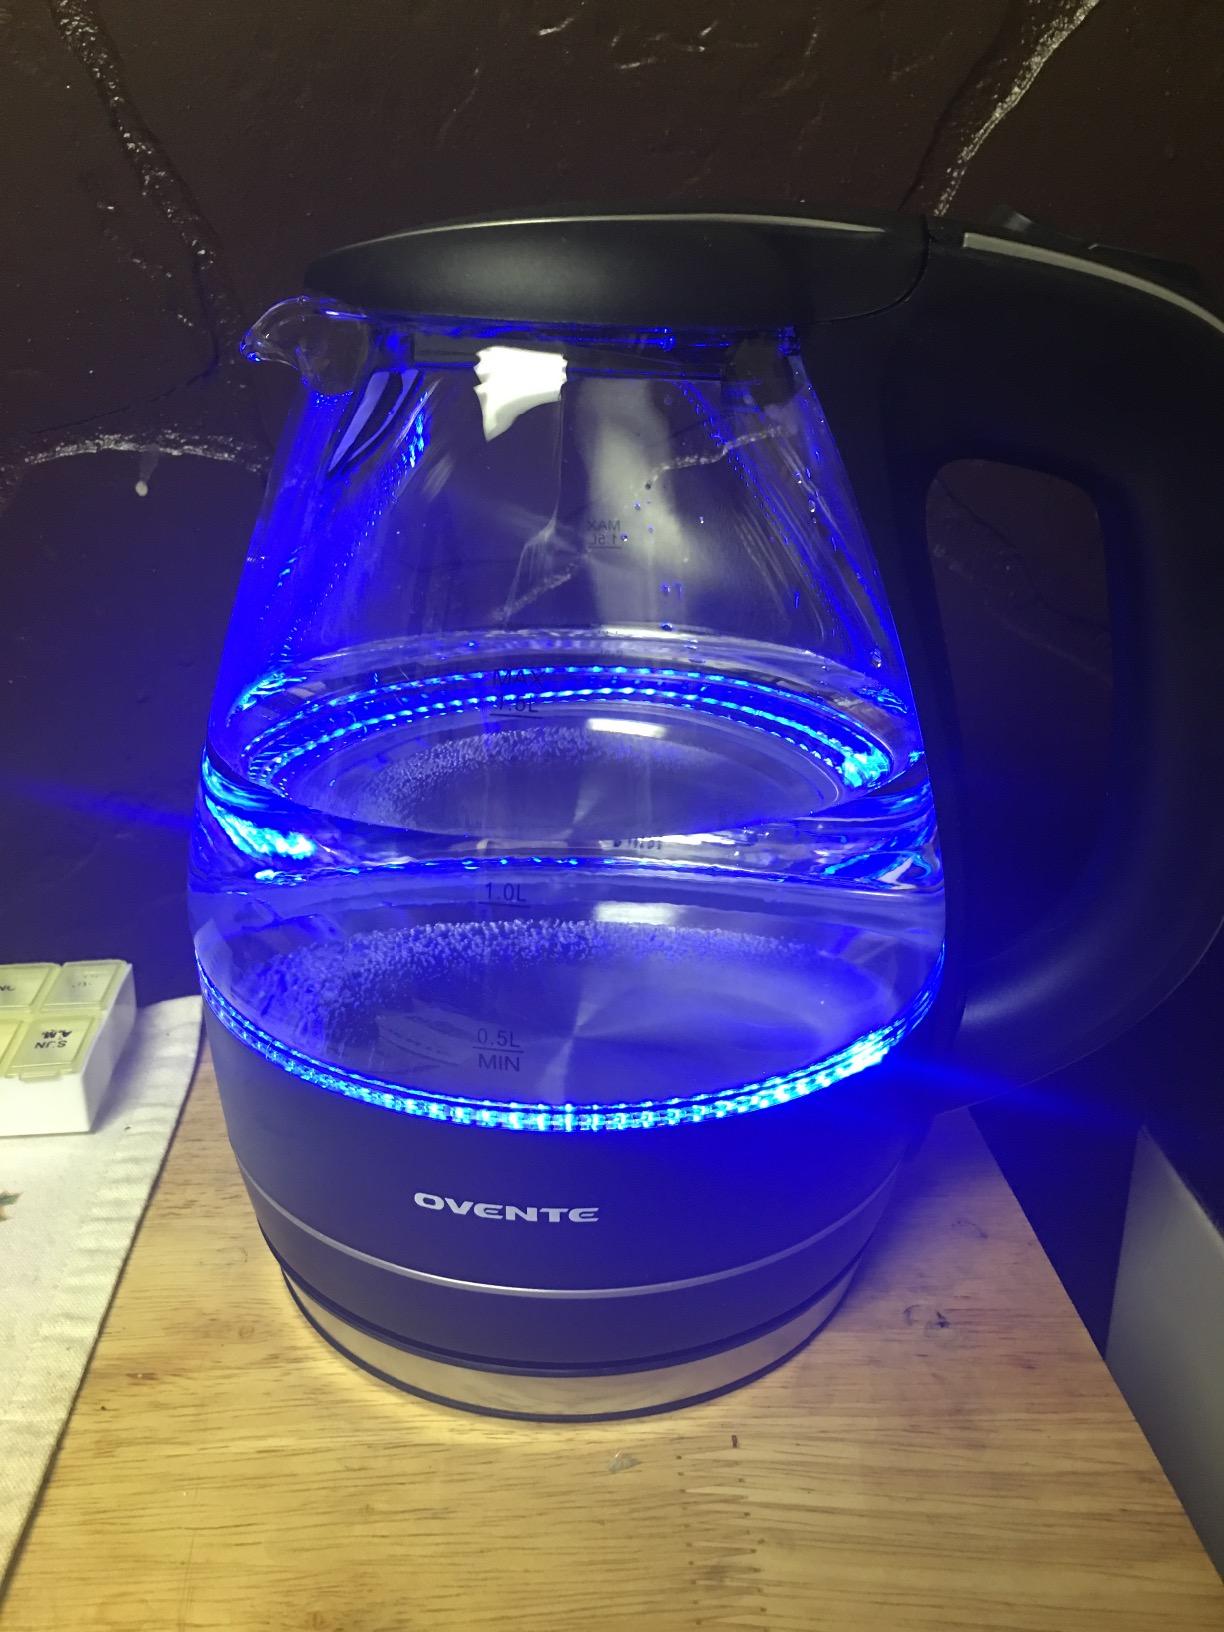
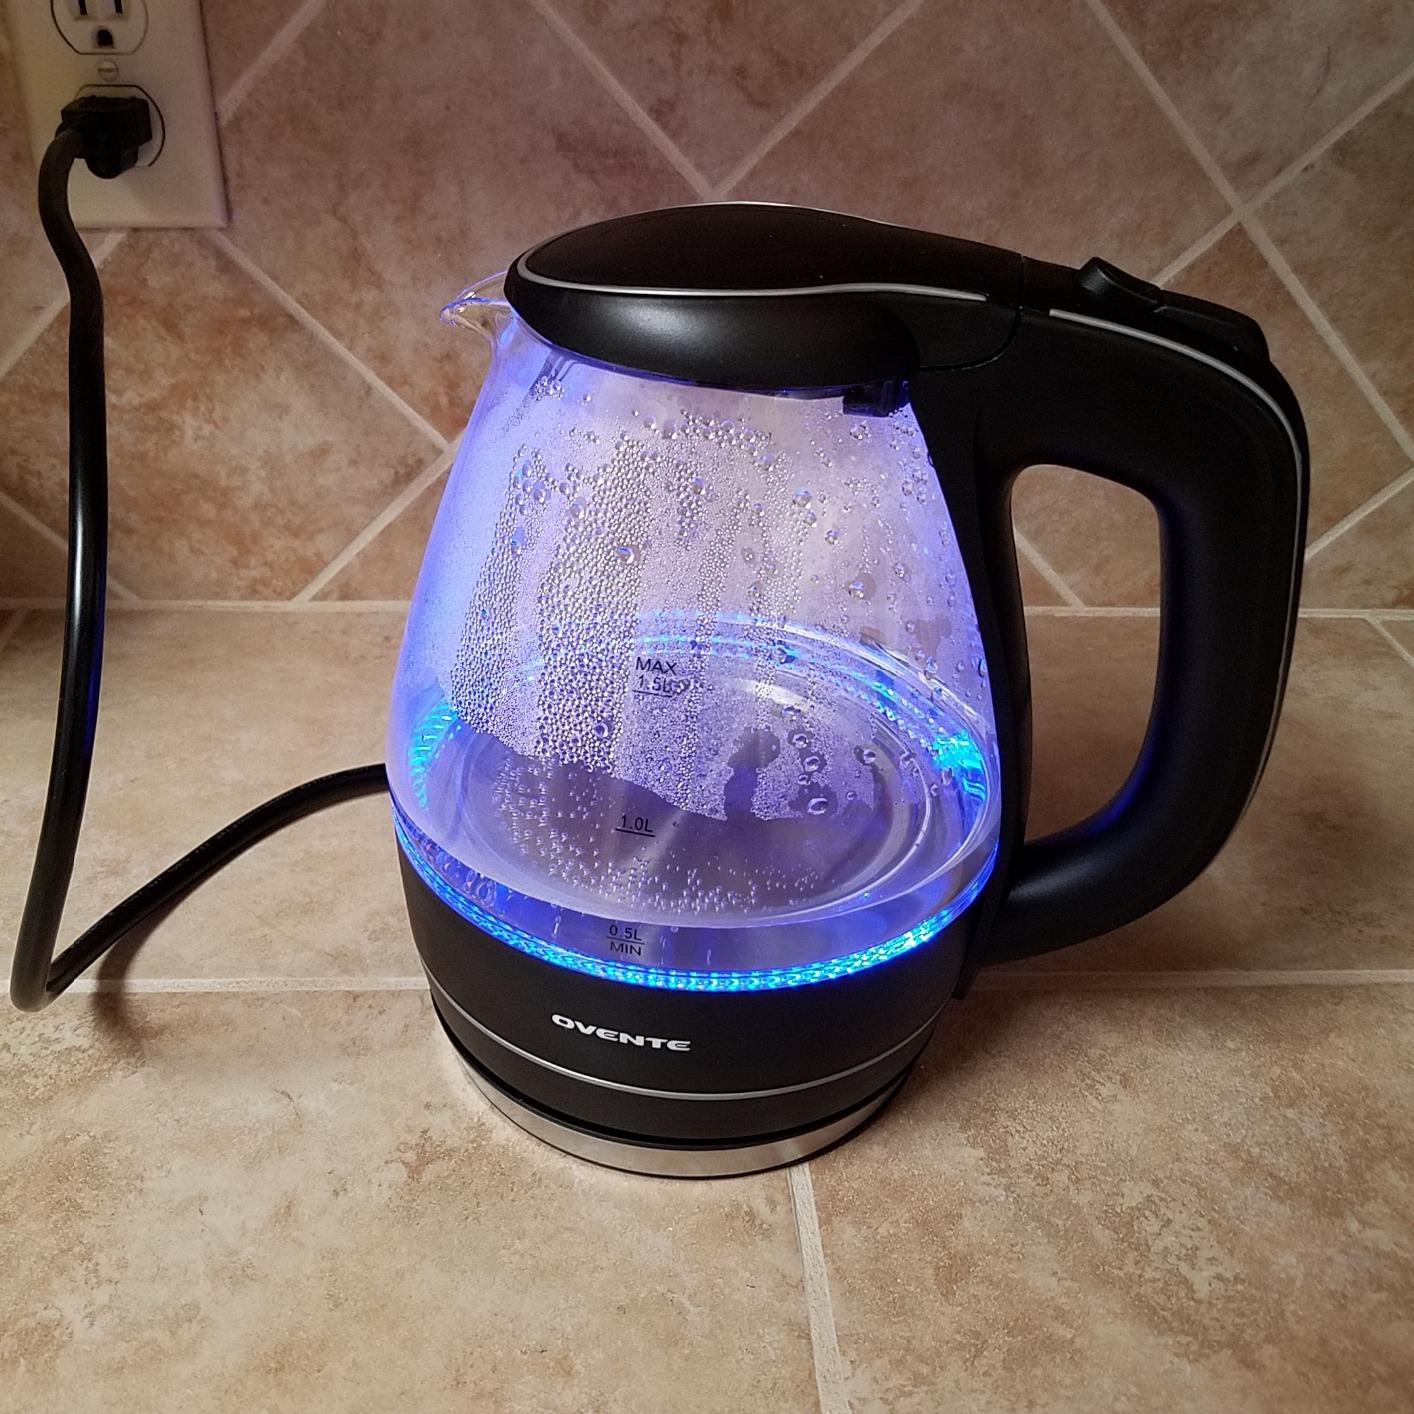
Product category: items_kettle
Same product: yes